Bus priority signal

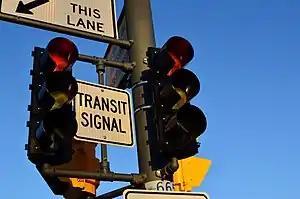
A transit signal traffic light in a bus priority system

Bus priority or transit signal priority (TSP) is a name for various techniques to improve service and reduce delay for mass transit vehicles at intersections (or junctions) controlled by traffic signals. TSP techniques are most commonly associated with buses, but can also be used along tram/streetcar or light rail lines, especially those that mix with or conflict with general vehicular traffic.